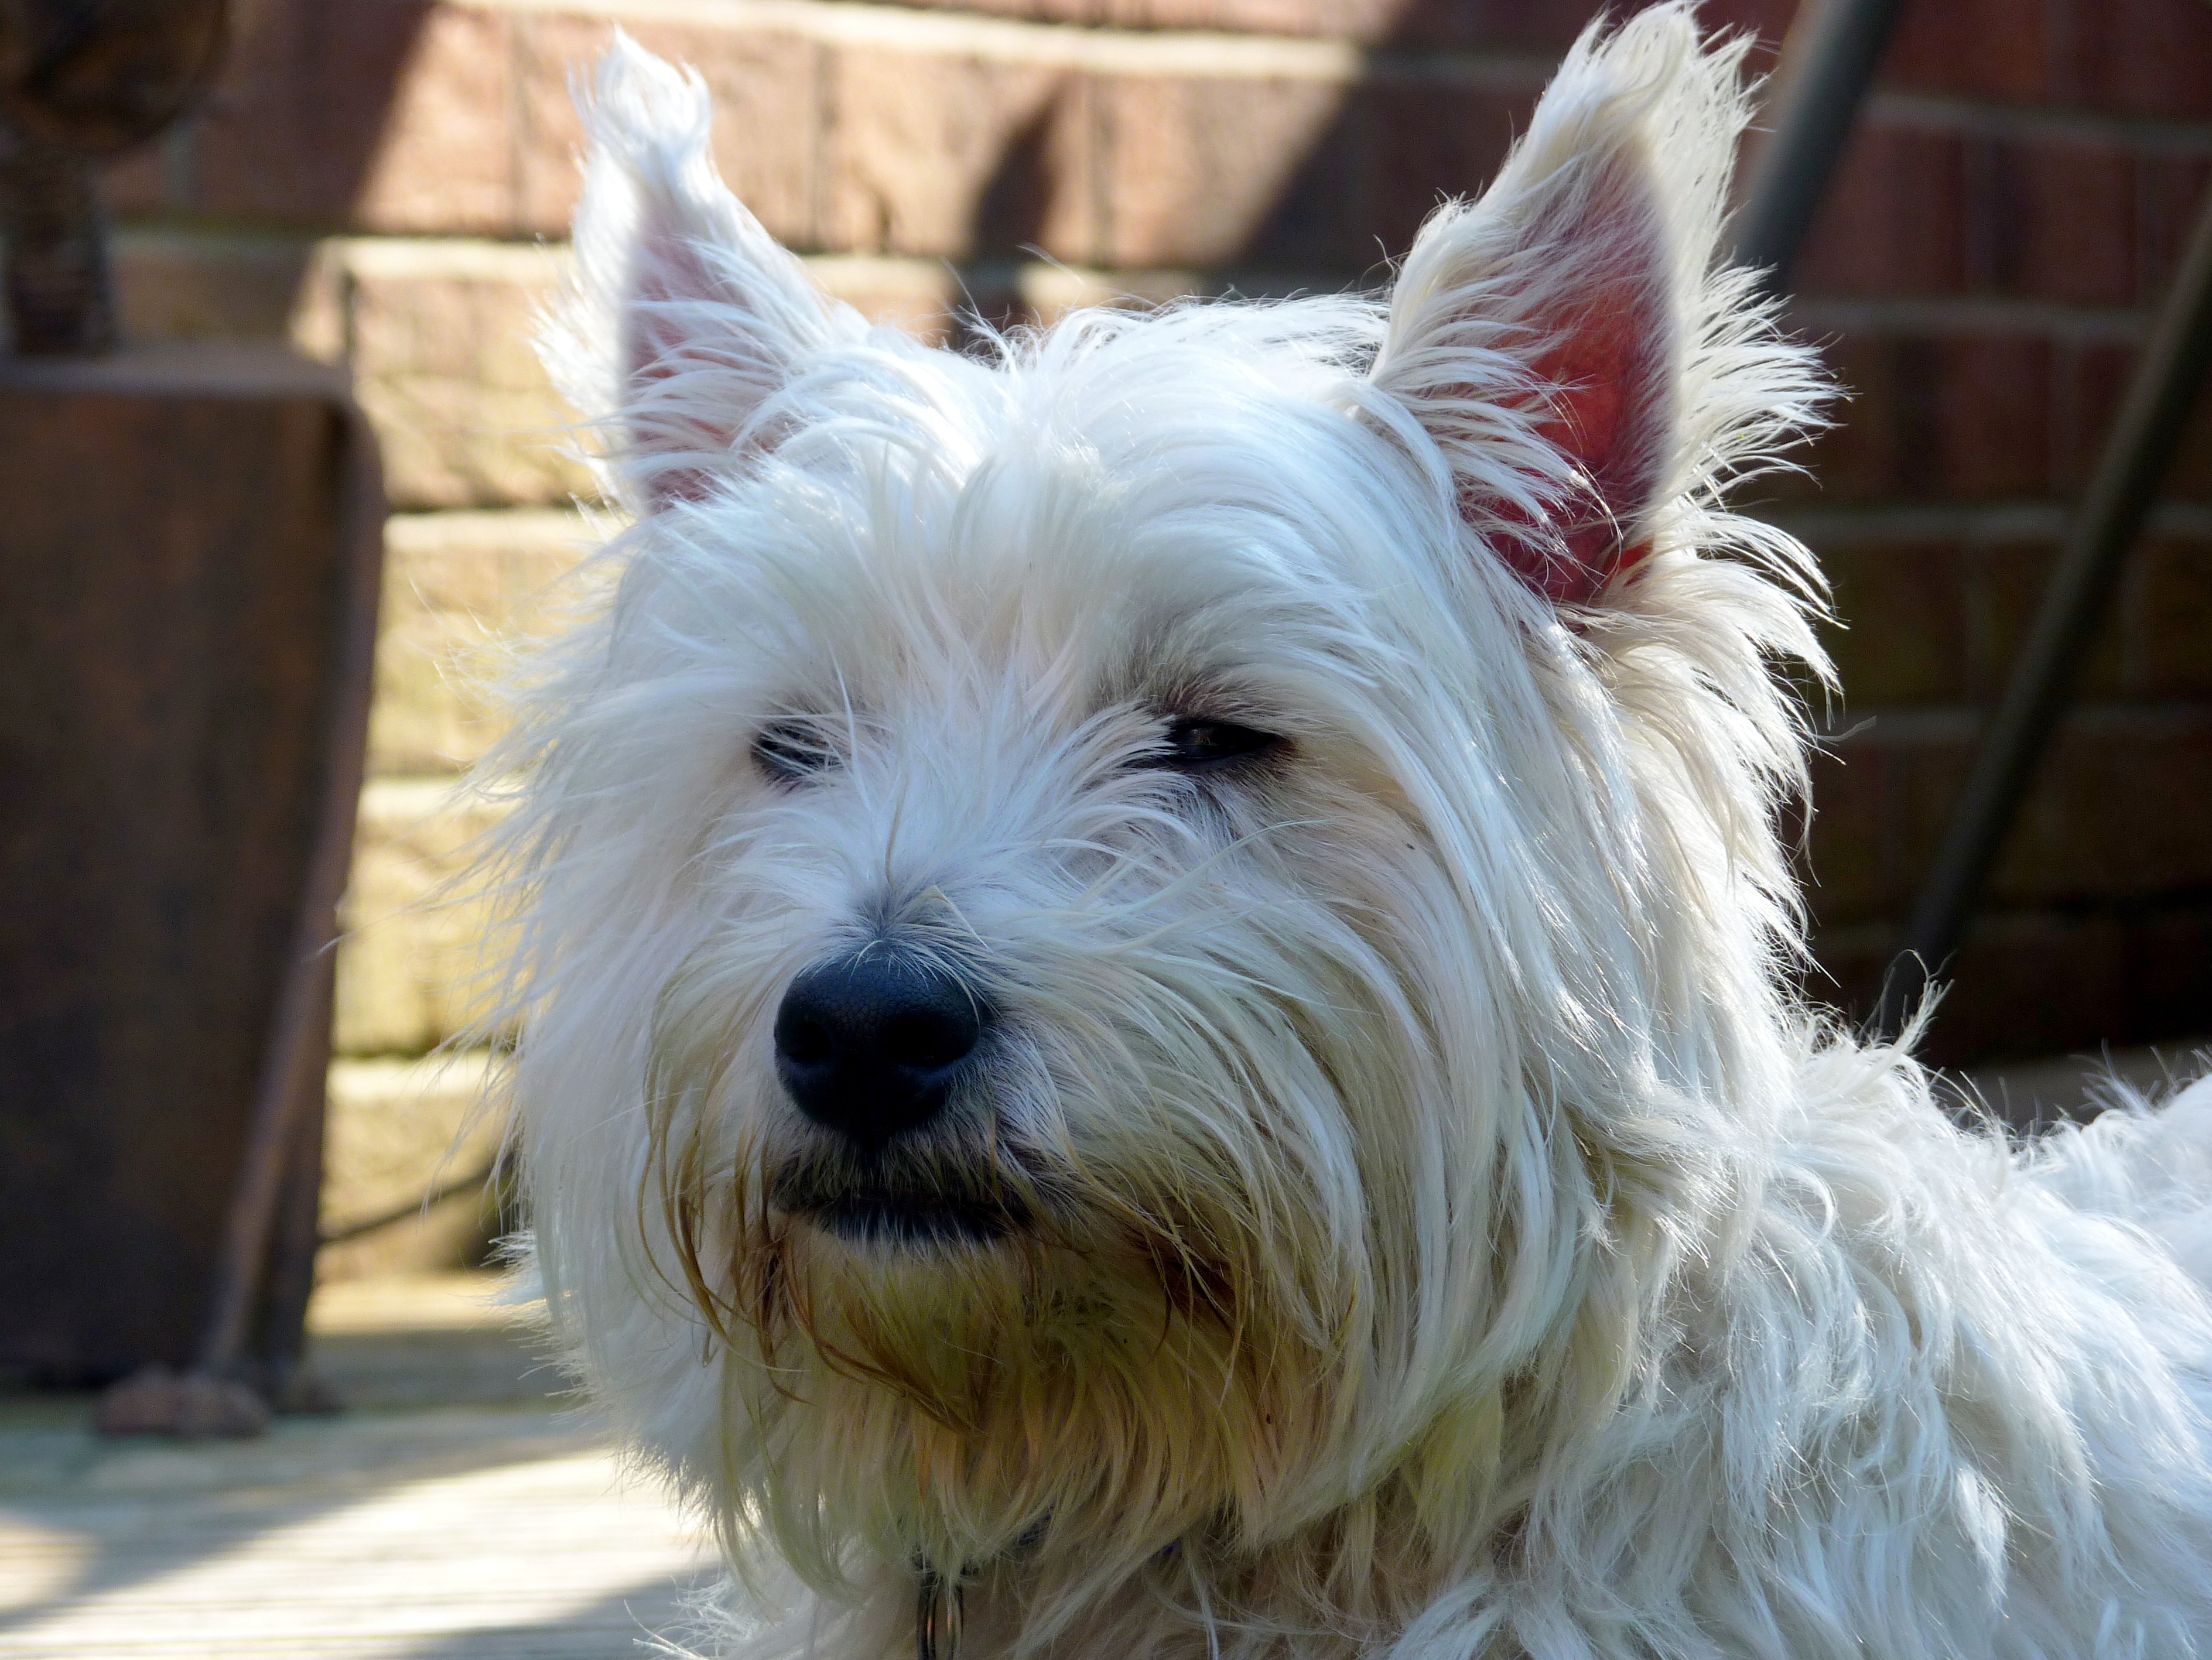
dog, mammal, dogs, vertebrate, dog breed, terrier, westhighlandterrier, cairn terrier, australian silky terrier, dog like mammal, carnivoran, australian terrier, west highland white terrier, schnoodle, dandie dinmont terrier, glen of imaal terrier, biewer terrier, norwich terrier, small terrier, vulnerable native breeds